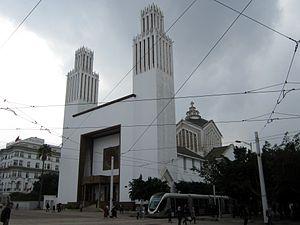
La cathédrale Saint-Pierre est une cathédrale située à Rabat, capitale du Maroc, sur la place du Golan, anciennement place du Cardinal-Lavigerie, dans le quartier Hassan. Elle est le siège de l'archidiocèse de Rabat.